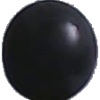
Label: blue_grape